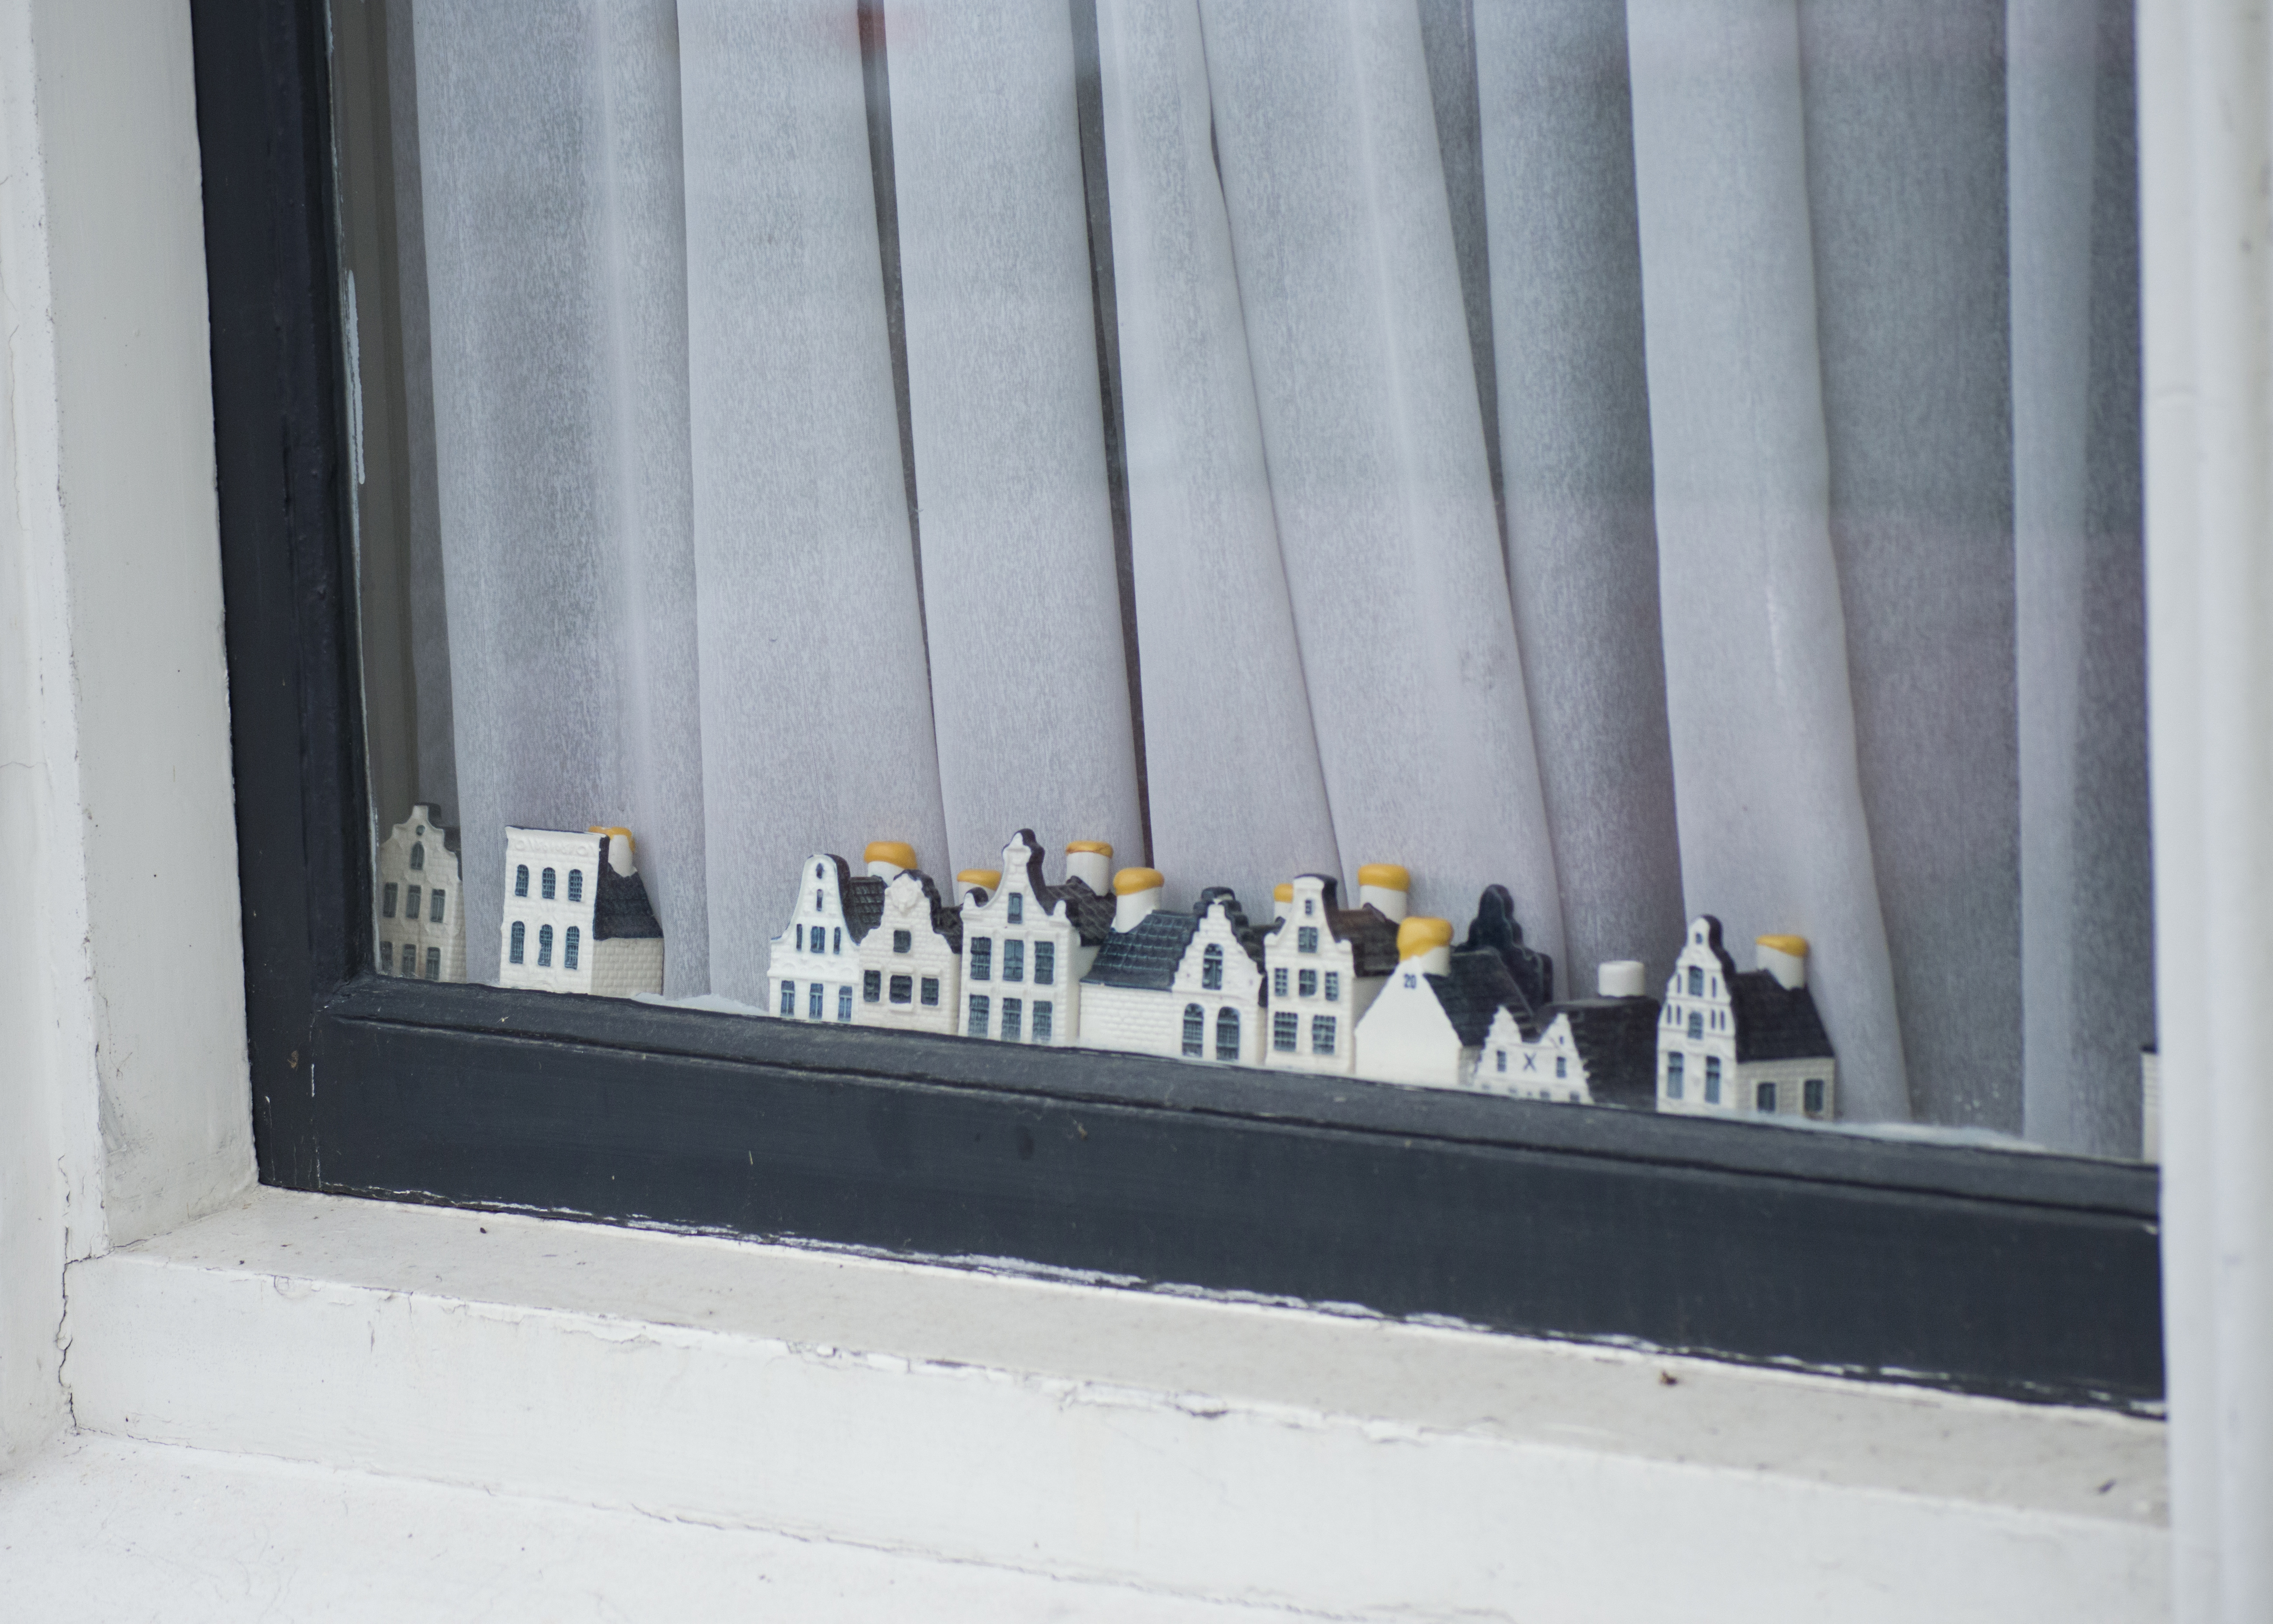
outdoor, architecture, white, photography, house, window, building, urban, wall, photo, facade, bottle, blue, nikon, historic, interior design, holland, nederland, netherlands, dutch, outdoorphotography, picture, photograph, fotos, foto, fotografie, urbanphotography, shape, paulvandevelde, pdvandevelde, padagudaloma, dordrecht, stadsfotografie, nederlandinfotos, historisch, stadswandeling, architectuur, pvdvfotografie, pdvandeveldedordrecht, diep, rondjedordt, dedordtevaer, dutchphotography, nederlandsefotografie, dutchphotogaraphy, totallydutch, fotografienederland, hollandsefotografie, fotografieholland, dordtmonumenteel, fotosdordrecht, fotosvandordrecht, erfgoedcentrumdiep, openmonumentendag, fotovandeweek, dordrechtmonumenteel, klm, stonebottle, jeneverflesjes, window covering